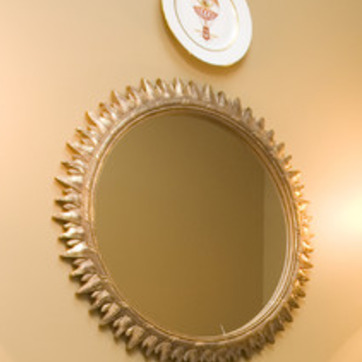
Material: mirror